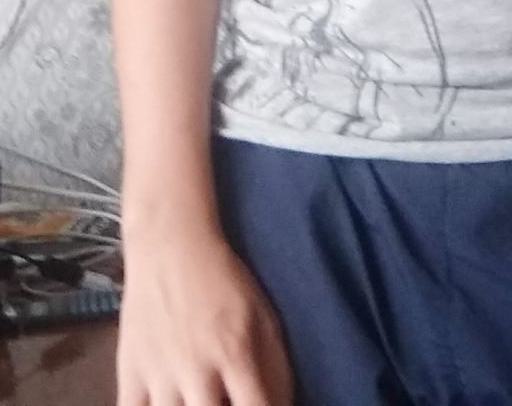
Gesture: no_gesture